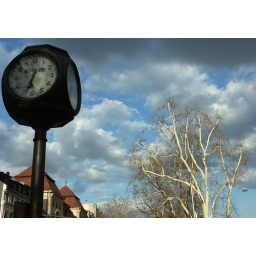
...while waiting to cross the pedestrian crossing, I looked up....saw the clock and captured it against the dramatic sky and trees